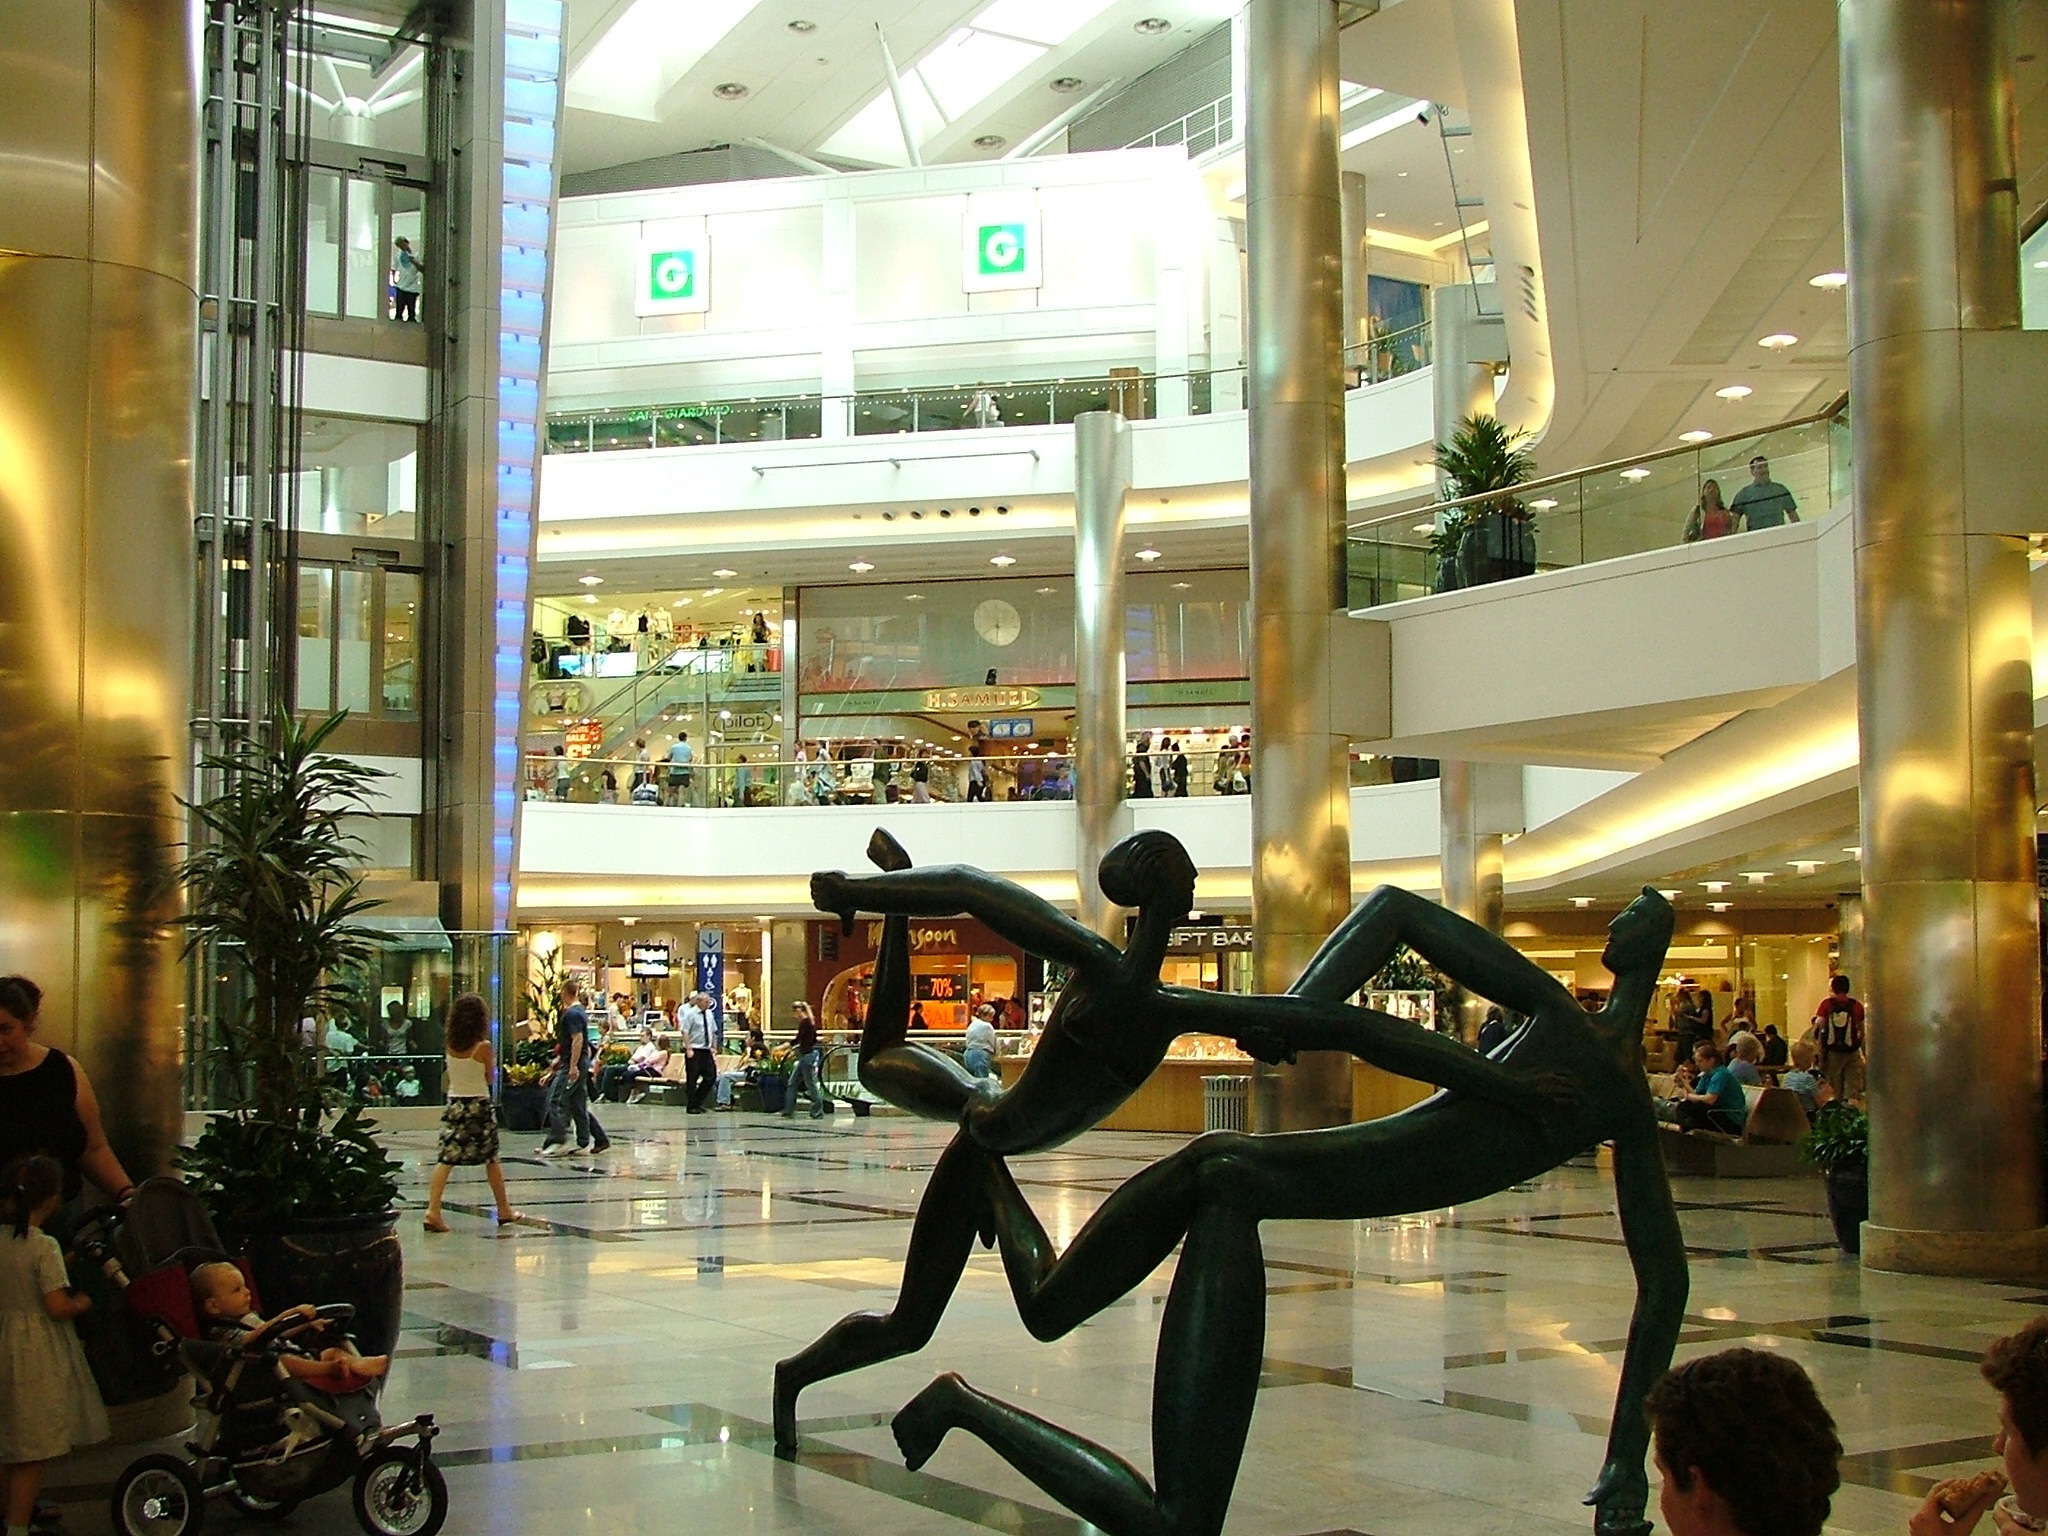
building, shopping, room, interior design, infrastructure, tourist attraction, shopping centre, retail, southampton, shopping mall, westquay